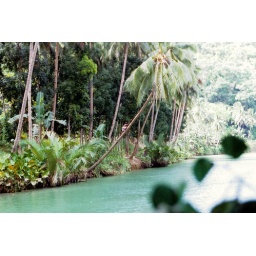
Young boy swinging over the river